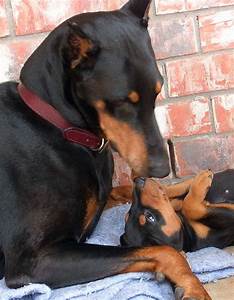
Label: dog